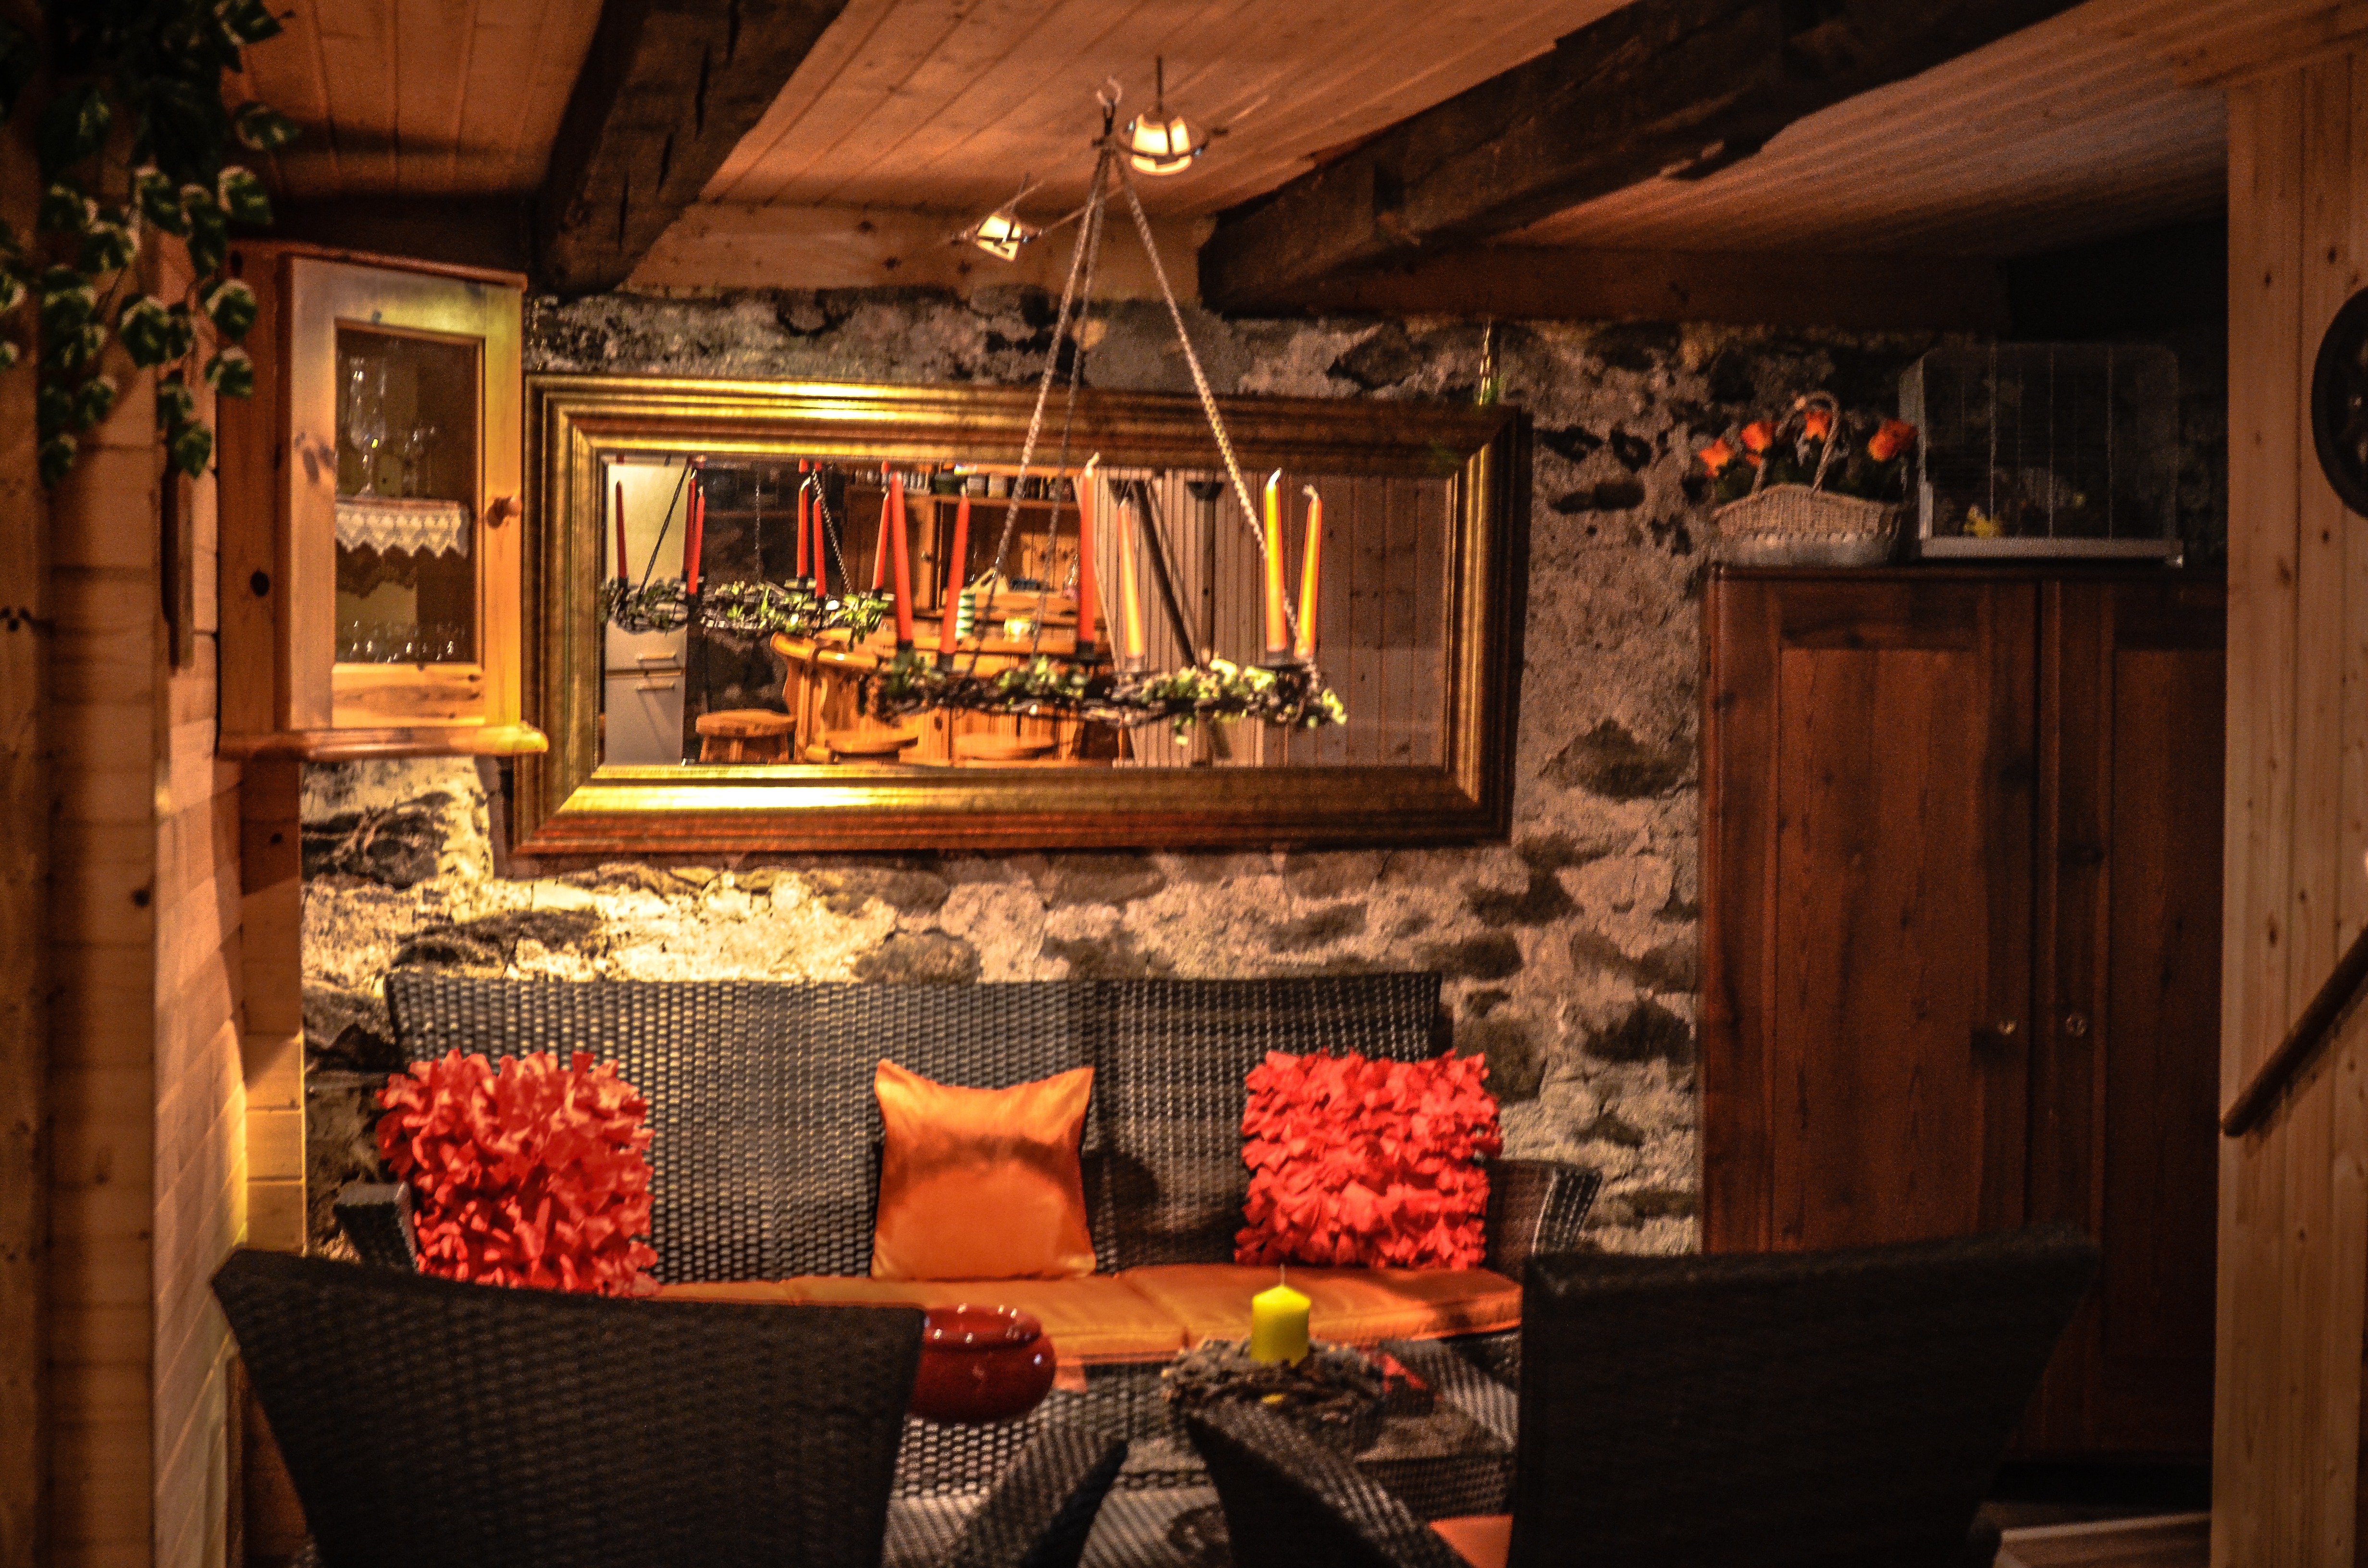
house, home, rustic, relax, cottage, living room, room, brick, lounge, interior design, bank, farmhouse, party, mirror, little, estate, log cabin, upholstery